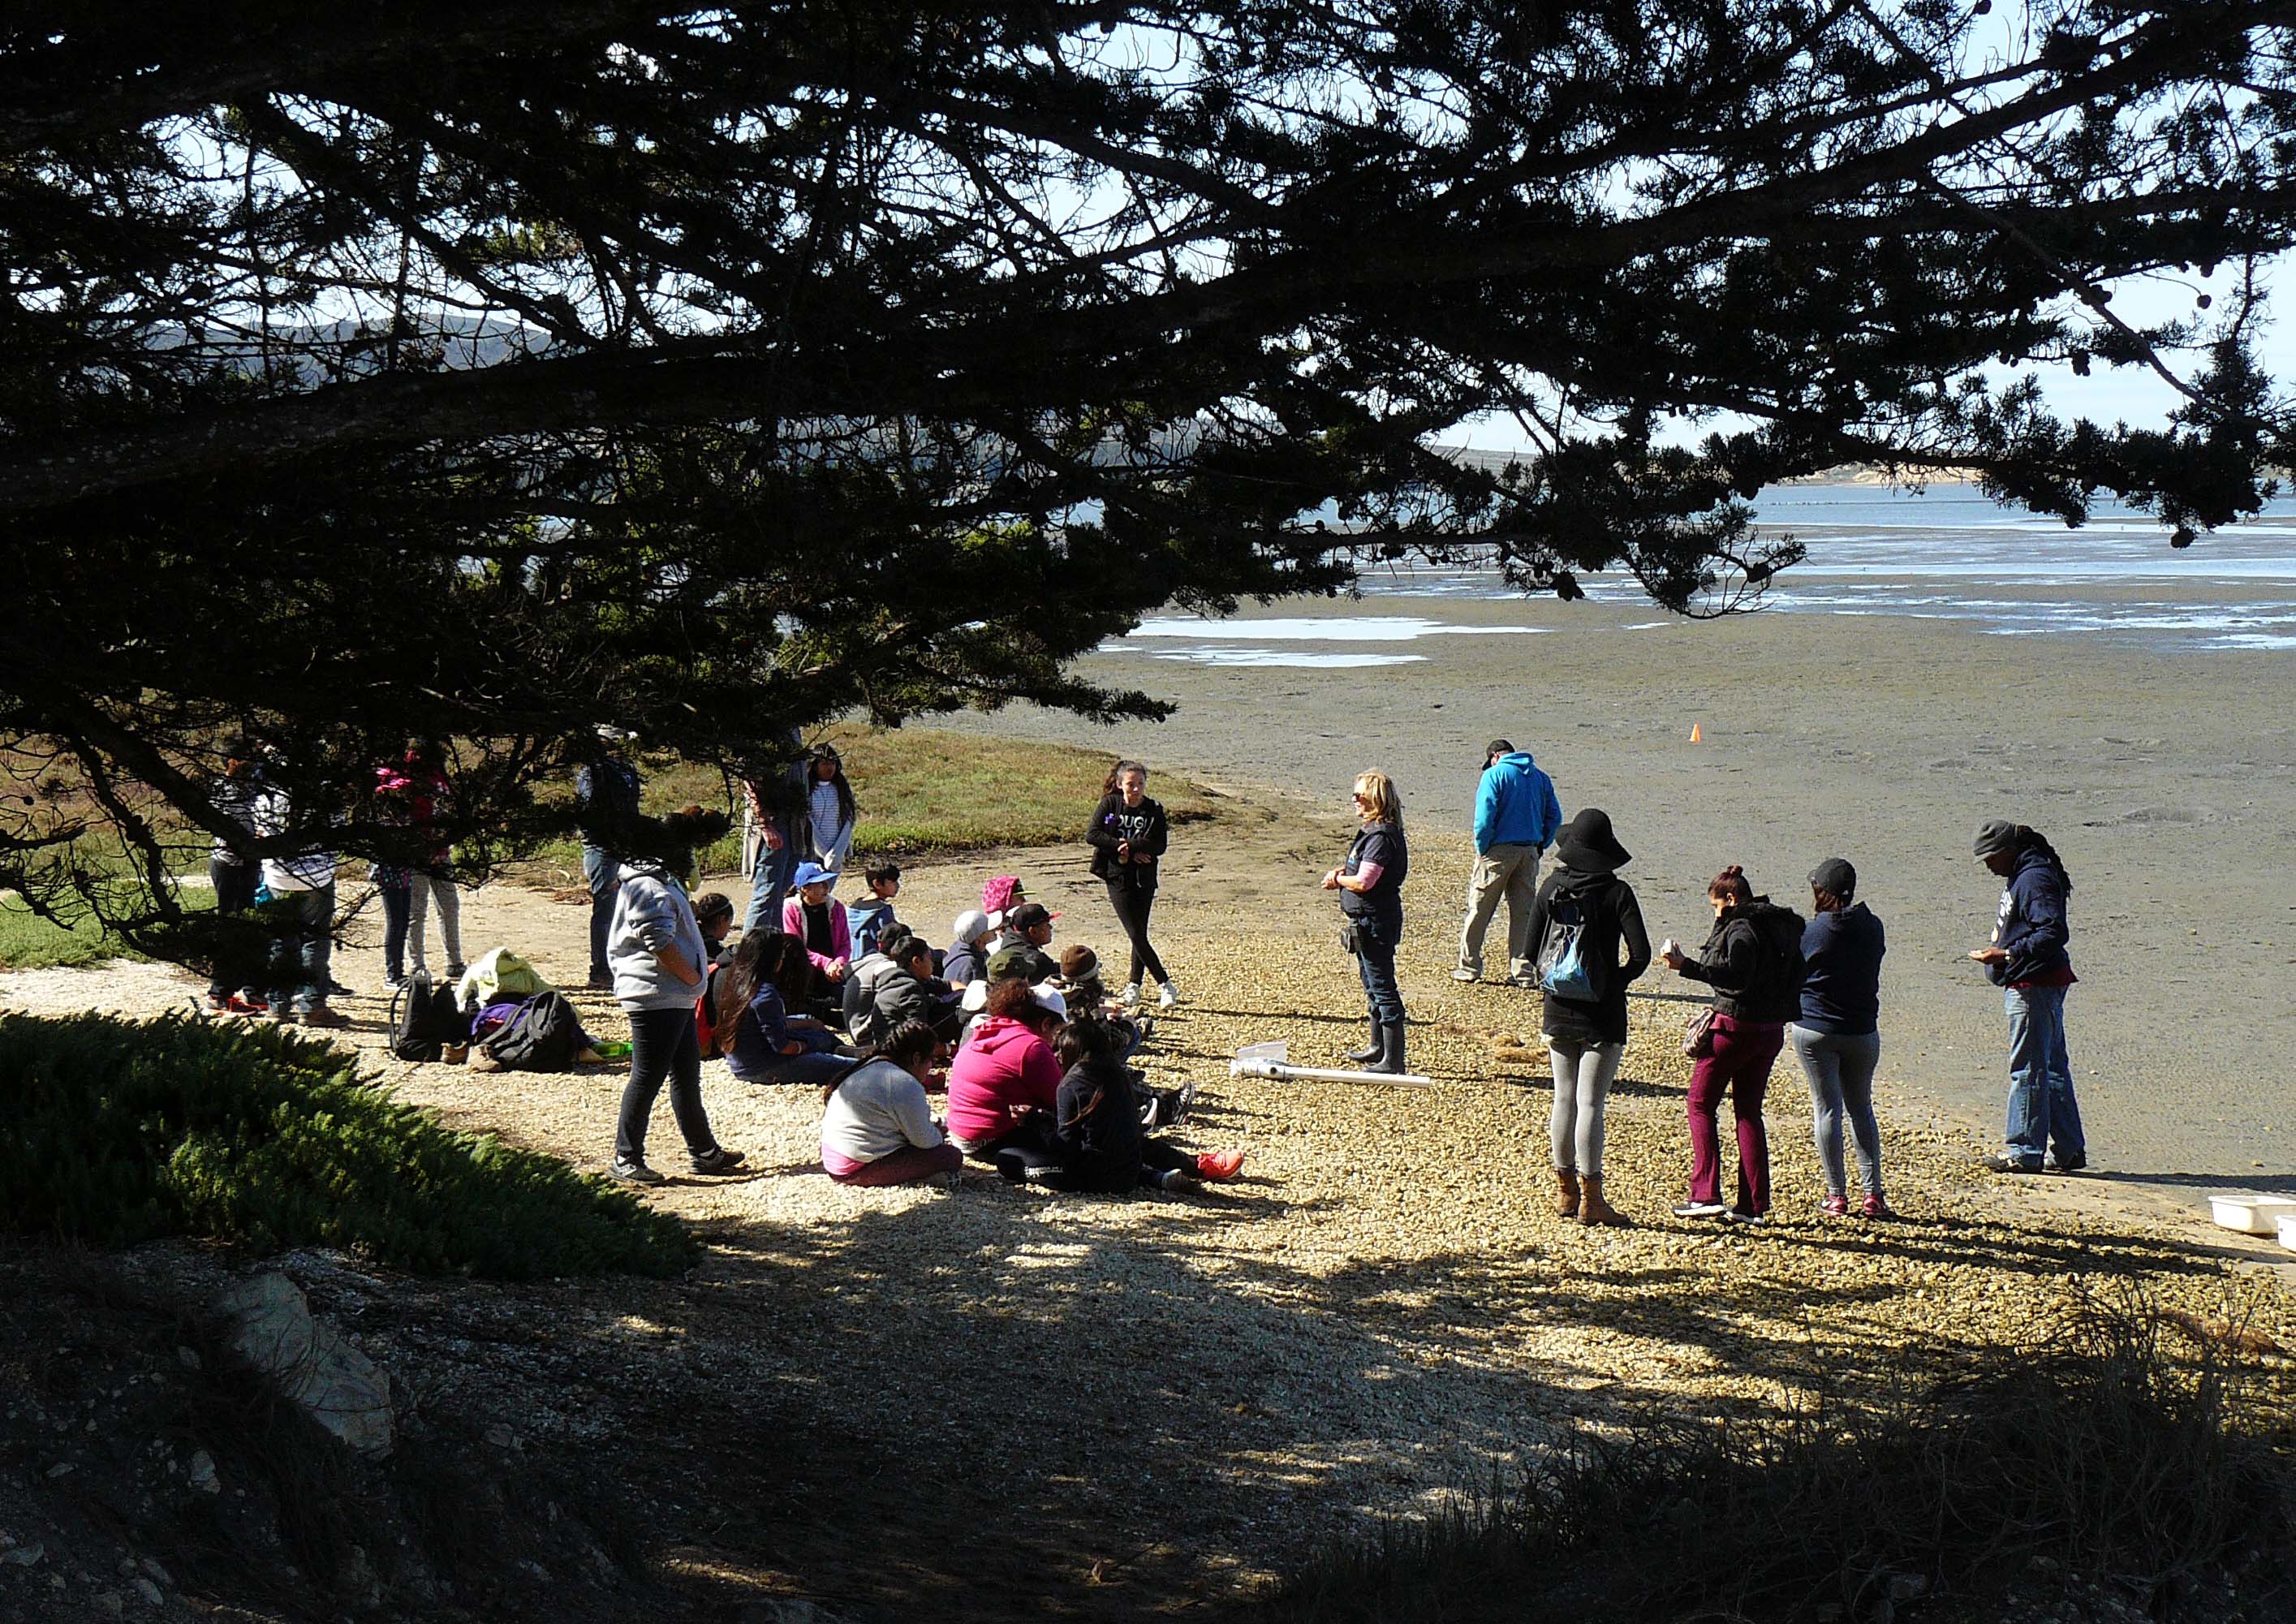
tree, spring, season, morrobay, morrobayestuary, childrenexploring, campkeepcambria, morrobaymudflats